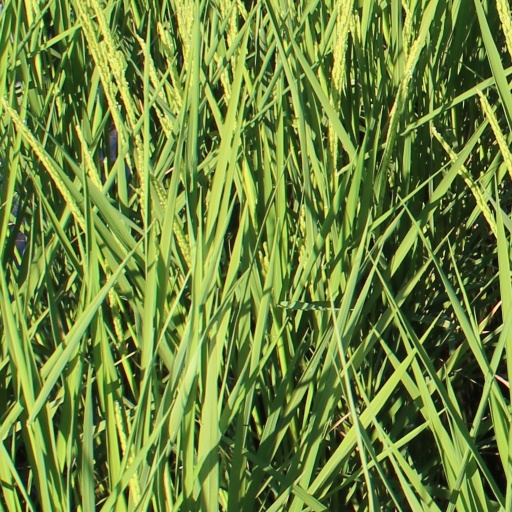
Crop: rice